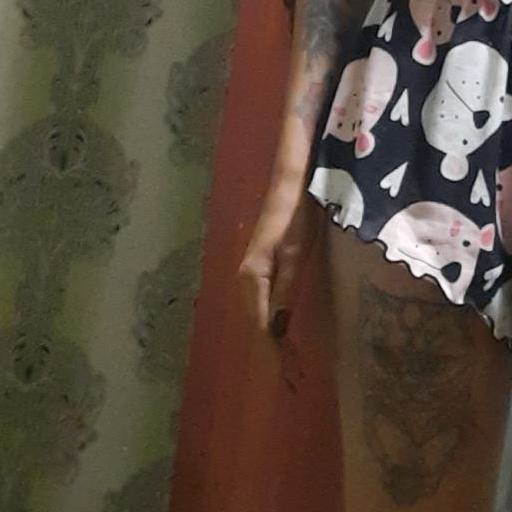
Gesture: no_gesture